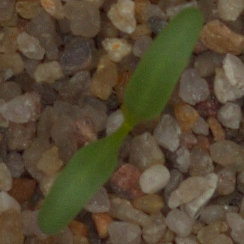
Label: sugar_beet